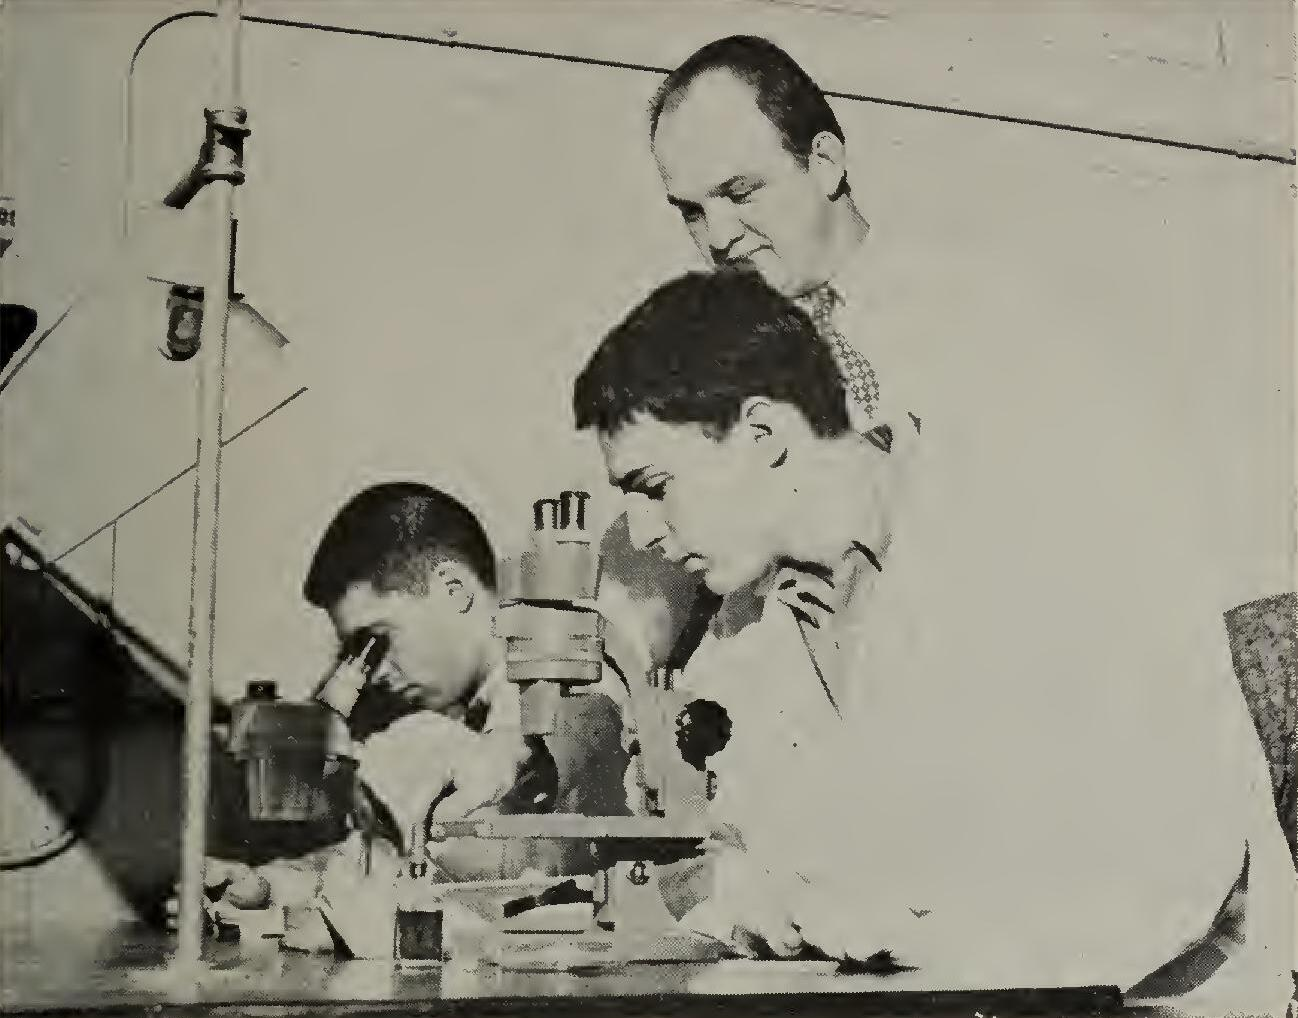
Comparative anatomy (IA catalog196364univ)
Specialty: anatomy